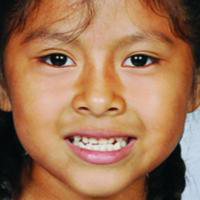
Age group: age 01-10